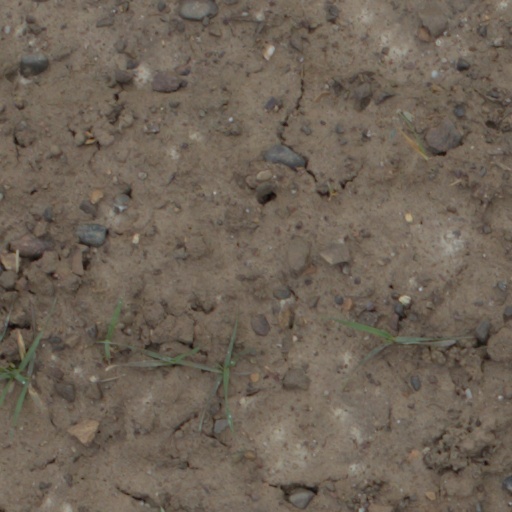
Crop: wheat